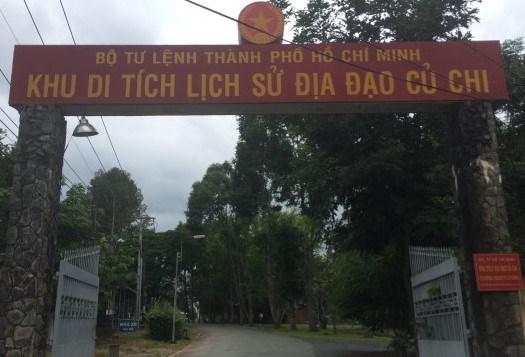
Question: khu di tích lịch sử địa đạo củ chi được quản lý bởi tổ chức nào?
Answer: khu di tích lịch sử địa đạo củ chi được quản lý bởi bộ tư lệnh thành phố hồ chí minh